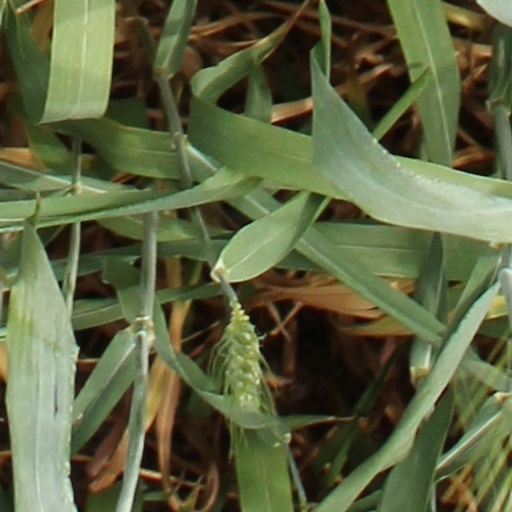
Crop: wheat